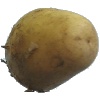
Label: white_potato